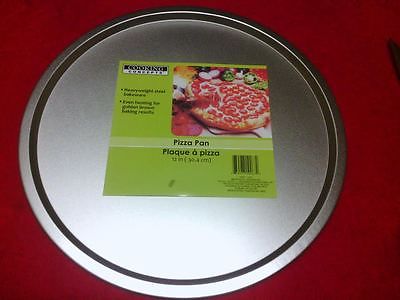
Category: toaster